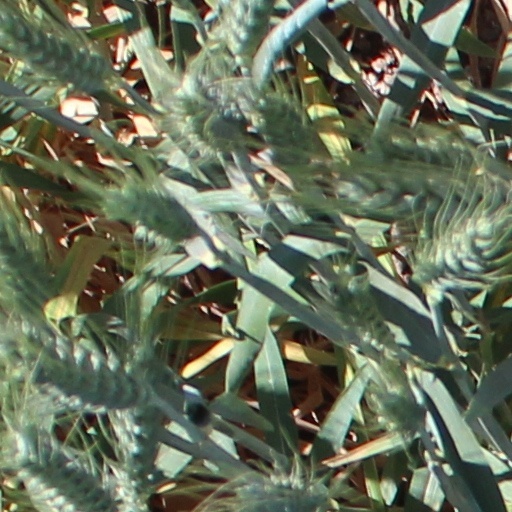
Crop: wheat